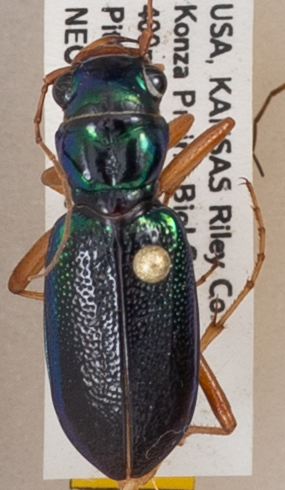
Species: Tetracha virginica
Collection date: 2018-07-30
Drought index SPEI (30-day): -0.404
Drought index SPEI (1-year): -1.77
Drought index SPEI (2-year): -0.9